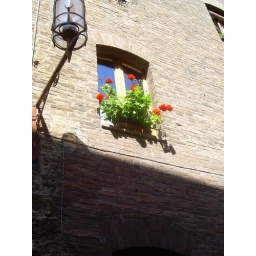
flowers in the window